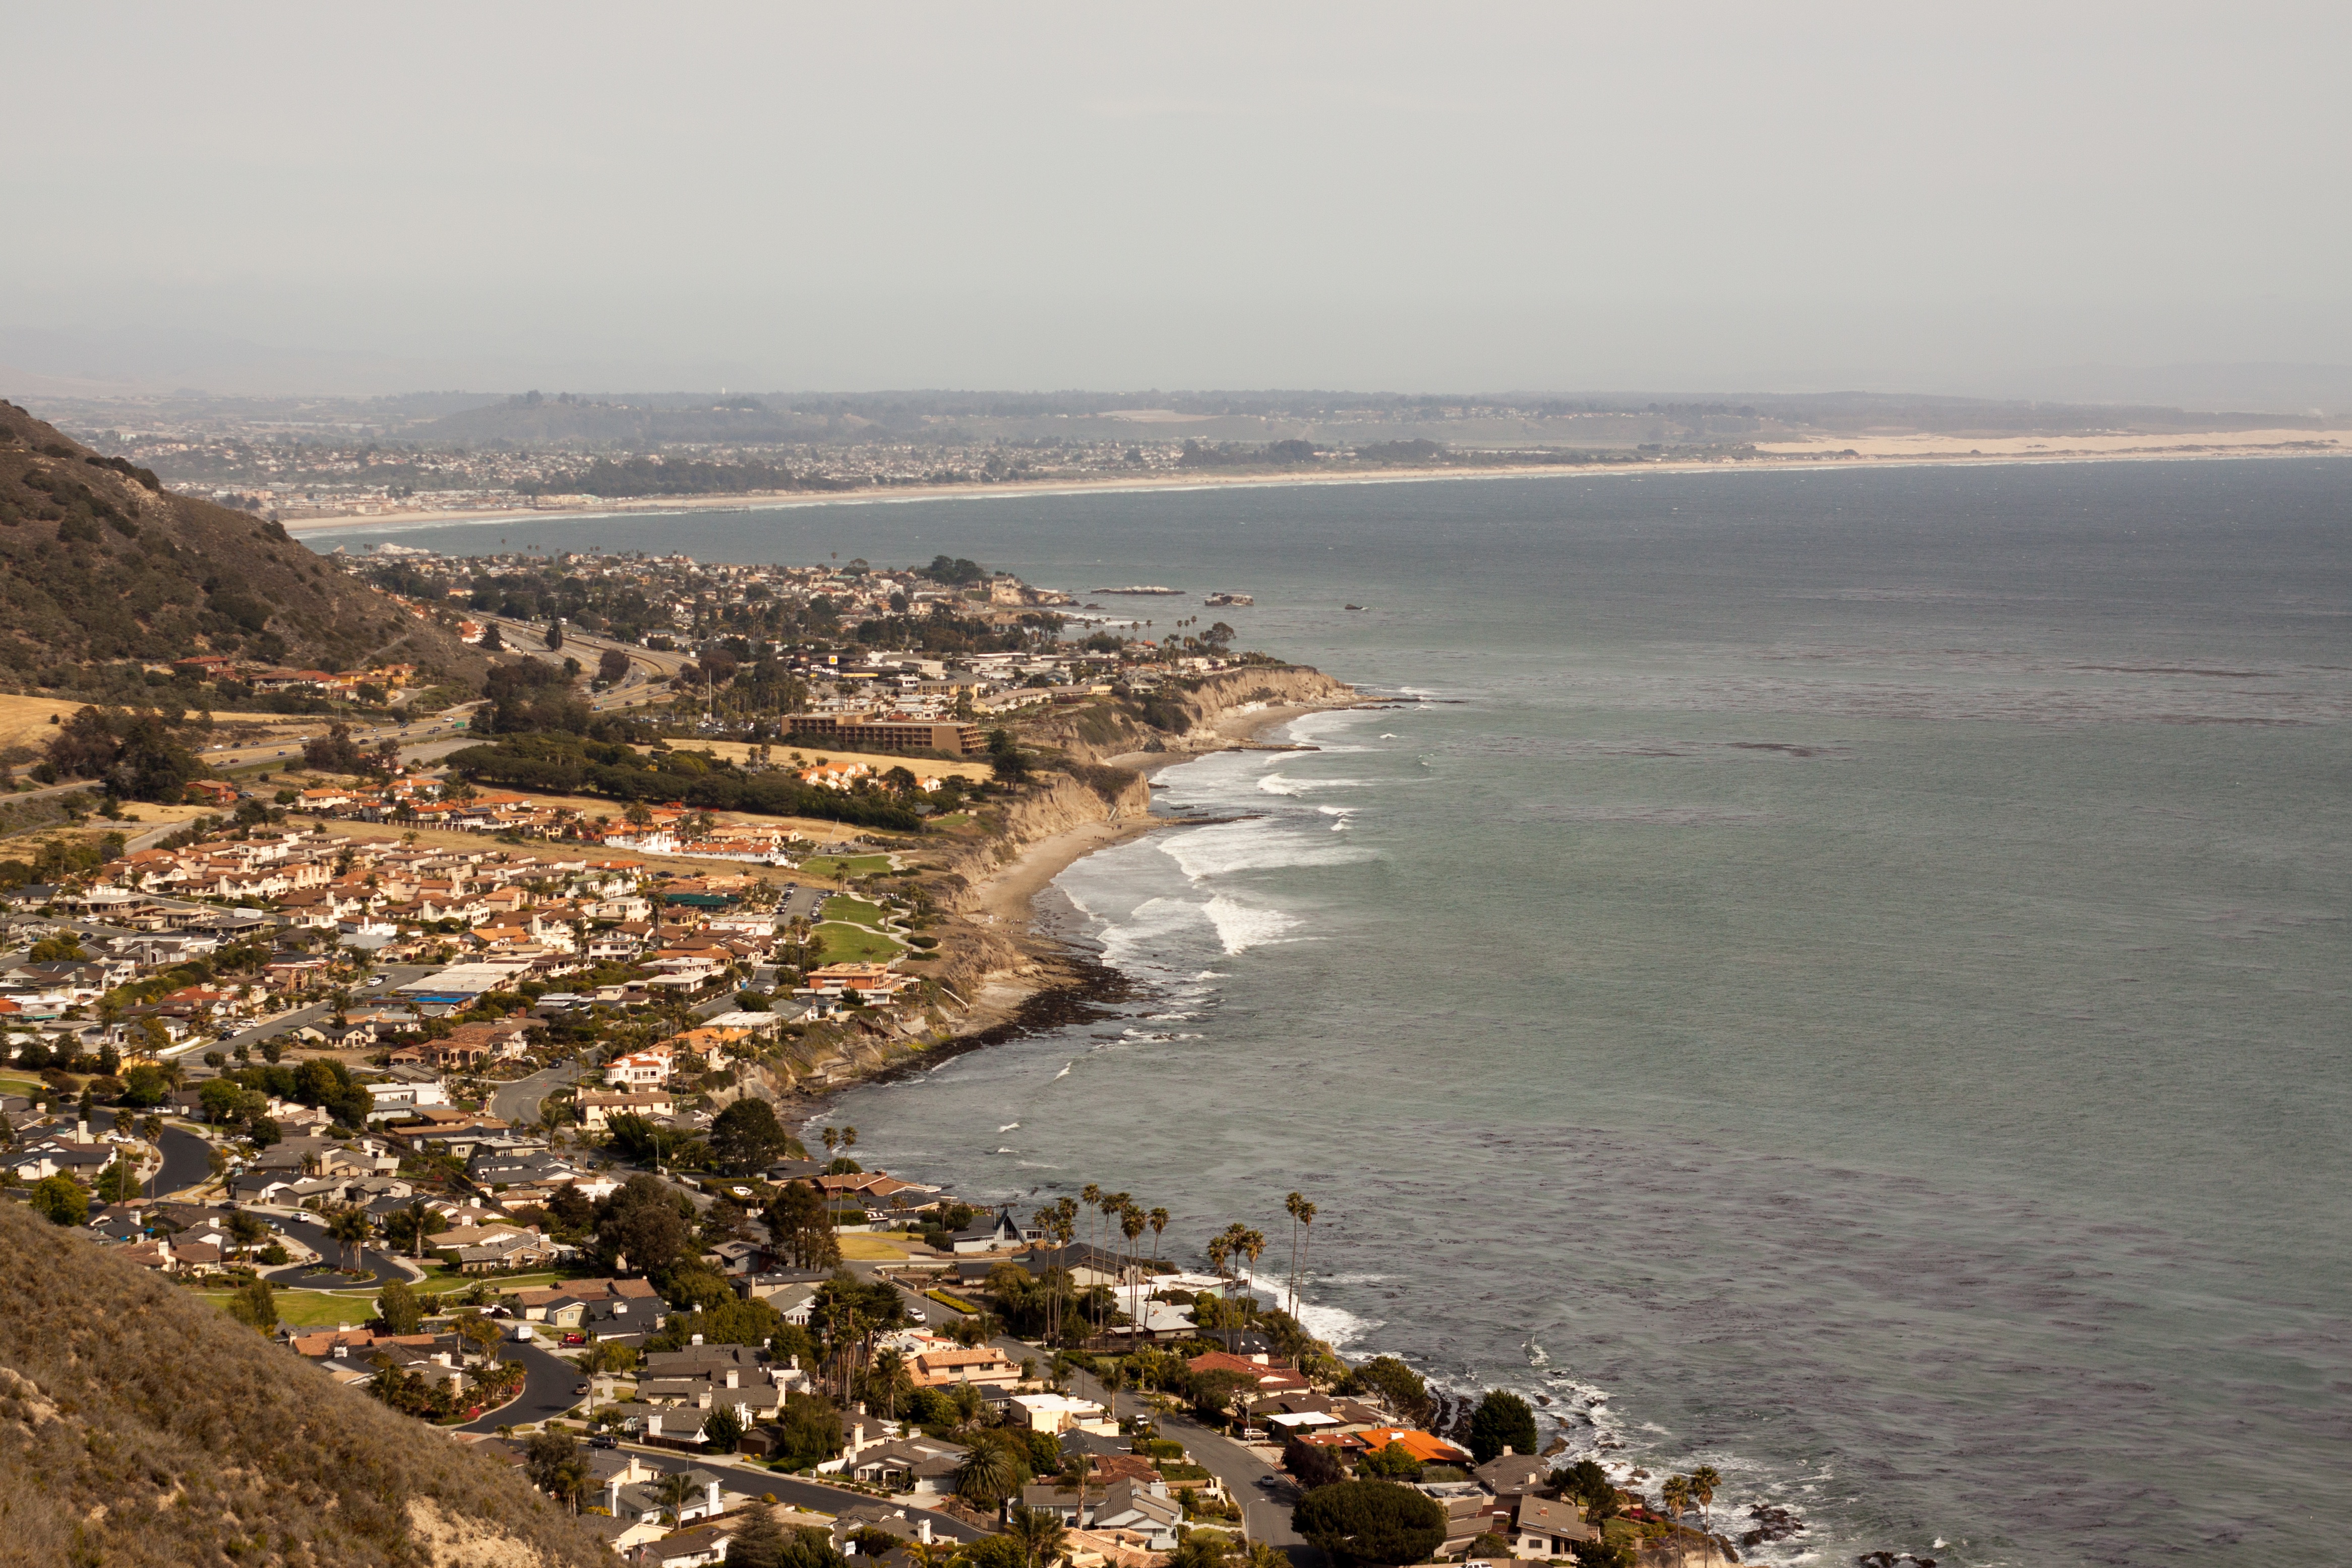
beach, sea, coast, rock, ocean, horizon, shore, wave, cliff, cove, bay, terrain, body of water, cape, aerial photography